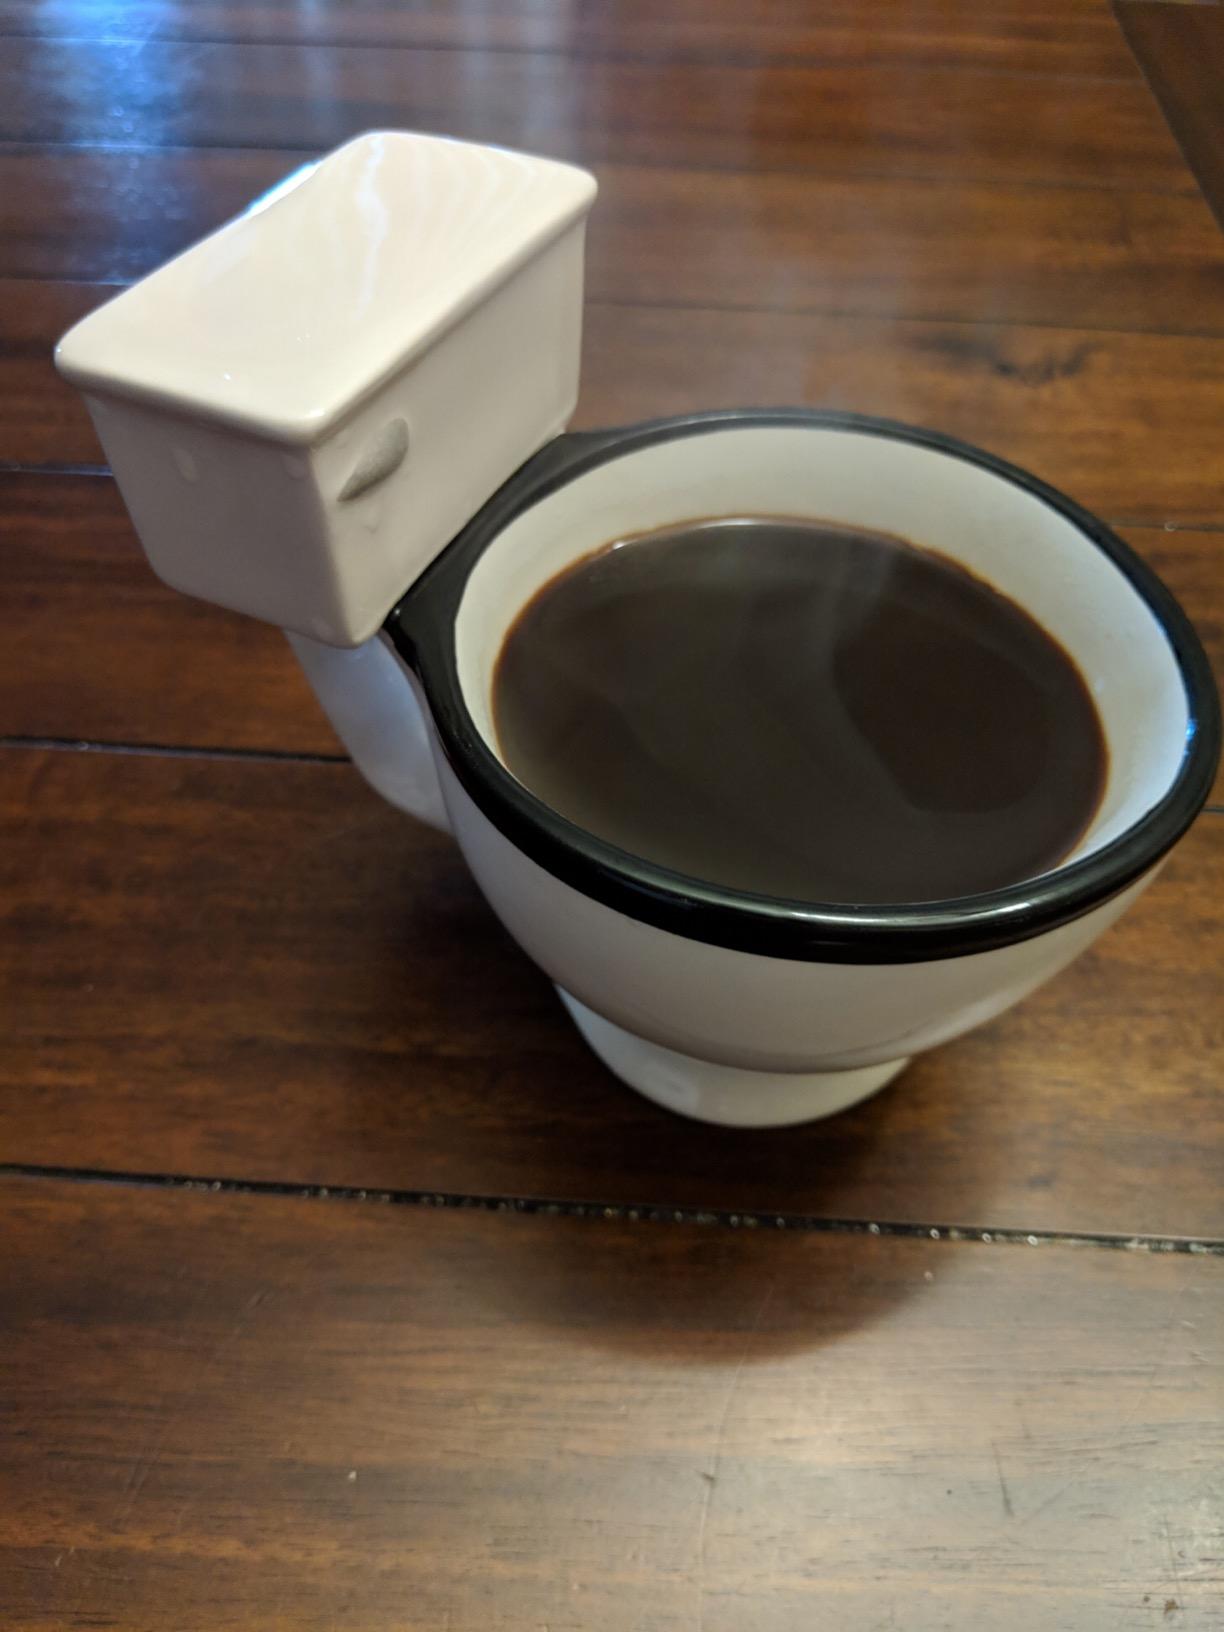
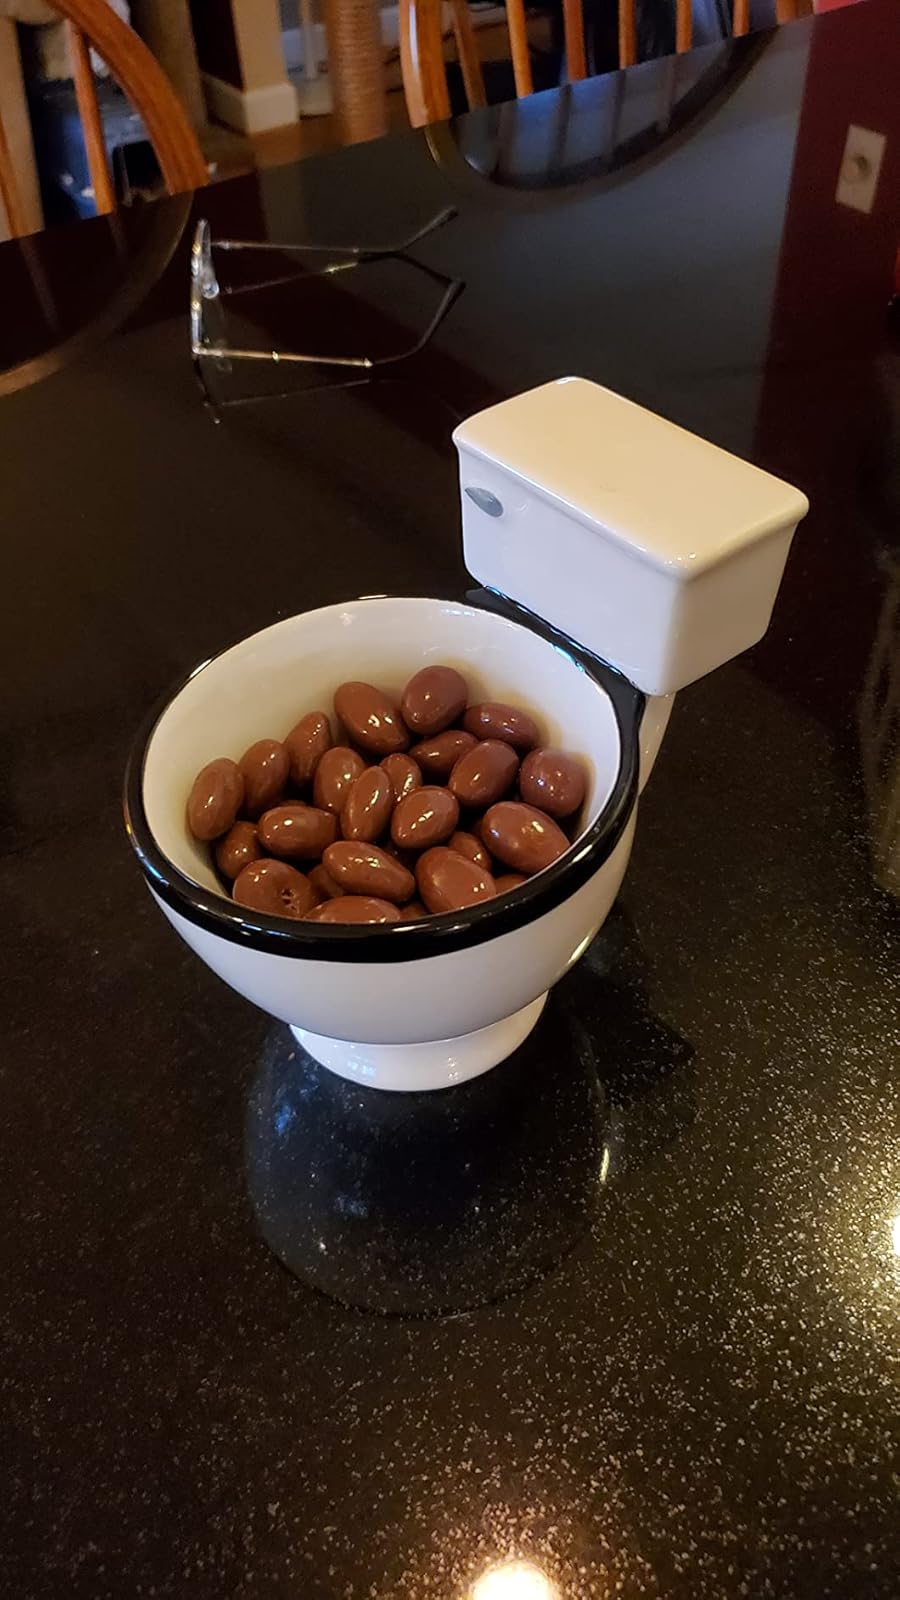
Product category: items_mug
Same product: yes